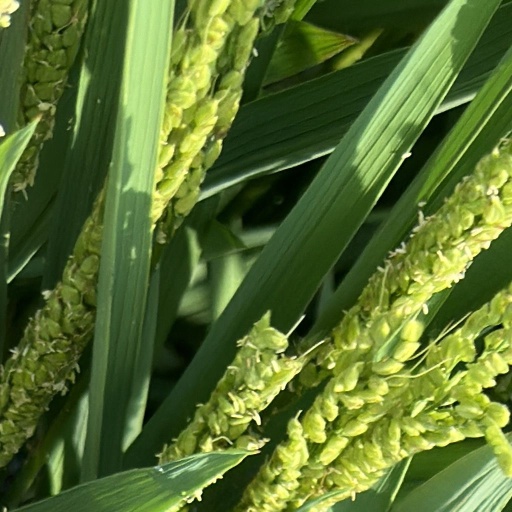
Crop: rice